Andaru Dongale Dorikite

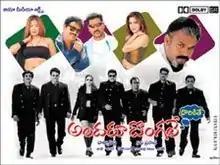
Movie Poster

Andaru Dongale Dorikite ( "Everyone are Thieves when they are Caught") is a 2004 Indian Telugu-language comedy film, produced by Geo Media and directed by Nidhi Prasad. It stars Rajendra Prasad and Prabhu Deva in lead roles with , Kiran Rathod, Ankitha and K.Nagababu playing supporting roles.The music is composed by Chakri. The movie was based on the 1997 movie "Excess Baggage".